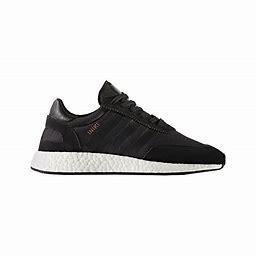
Brand: Adidas
Model: Iniki Runner